Secaucus, New Jersey

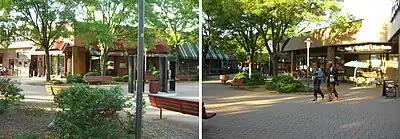
Harmon Meadow Plaza

There are several large retail areas in Secaucus. Secaucus Plaza is the "downtown" area of Secaucus, just off of Route 3. The Outlets are a collection of outlet shops selling discounted name-brand merchandise in southwest Secaucus. Many factory retail outlets are scattered throughout the Harmon Cove industrial section, often located in warehouses or converted factories. Harmon Cove Outlet Center is the largest outlet mall, on Enterprise Avenue. The Mill Creek Mall is a mall on Route 3 on the west side of the Turnpike. The Plaza at Harmon Meadow is a large hotel, restaurant and shopping complex that includes the Meadowlands Convention Center, a 14-screen Showplace Theatres, a Walmart and Sam's Club located east of the New Jersey Turnpike, near Route 3 and Interchange 16E along with several hotels with a total of 1,200 rooms. A Best Buy was opened as part of the chain's 2000 expansion into the New York metro area. Secaucus is home to several corporate headquarters, including The Children's Place, FiberMedia, Hartz Mountain Industries, and Quest Diagnostics.